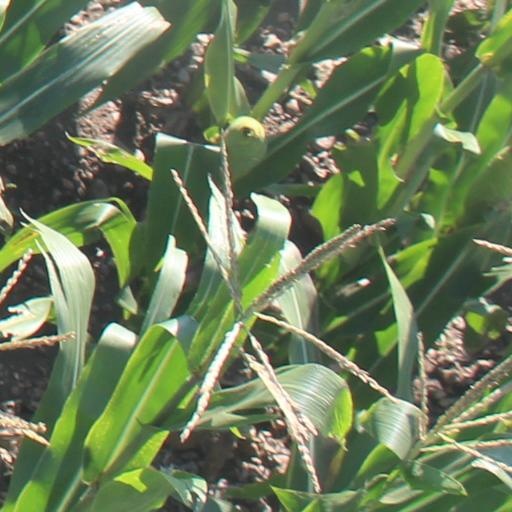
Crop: maize; corn